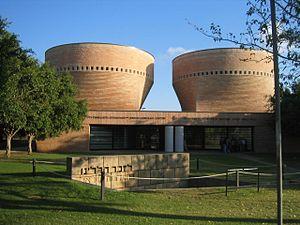
Mario Botta, né le 1ᵉʳ avril 1943 à Mendrisio, dans le canton du Tessin, est un architecte suisse. Architecte suisse de premier plan, il est installé à Lugano au Tessin. De renommée internationale, il a réalisé de nombreuses œuvres en Europe, au Japon, aux États-Unis…
La synagogue Cymbalista et le Centre du patrimoine juif sont un centre culturel et la principale synagogue de l'Université de Tel Aviv. Elle a été conçue en 1996 par l'architecte Mario Botta et construite de 1997 à 1998. Les commanditaires étaient Paulette et Norbert Cymbalista.